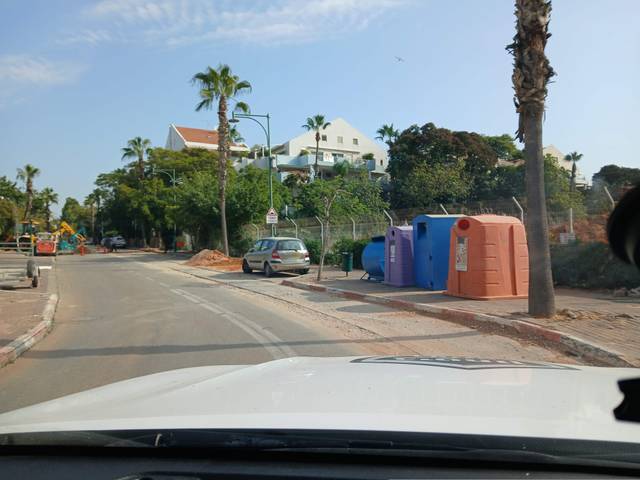
Region: Israel
Coordinates: 32.191, 34.849